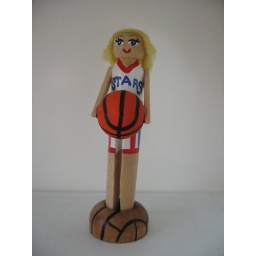
Available in male or female